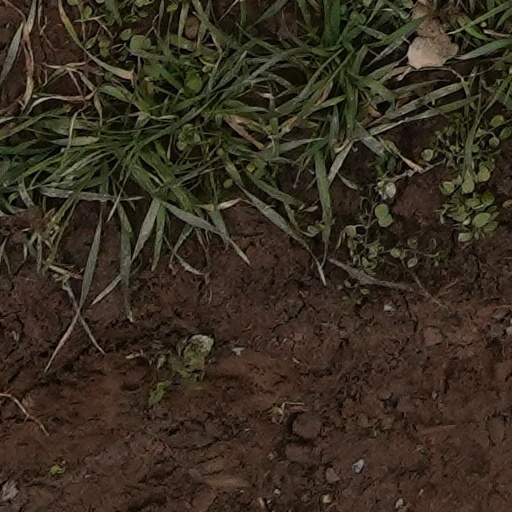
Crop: wheat